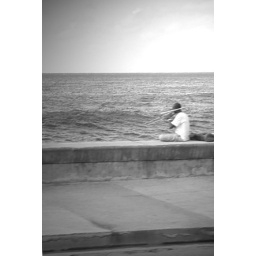
A picture captured through the window of a bus traveling along the Malecon in Havana